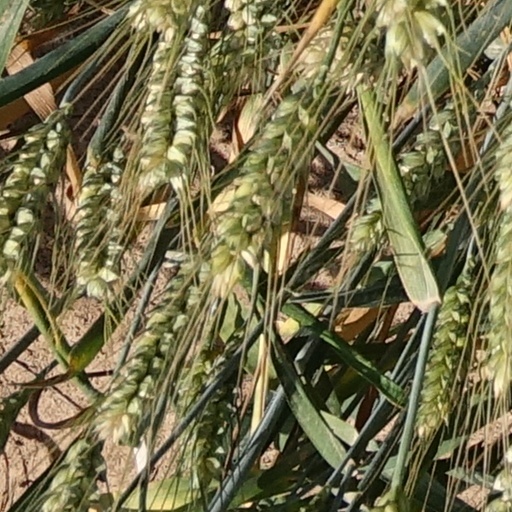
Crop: wheat